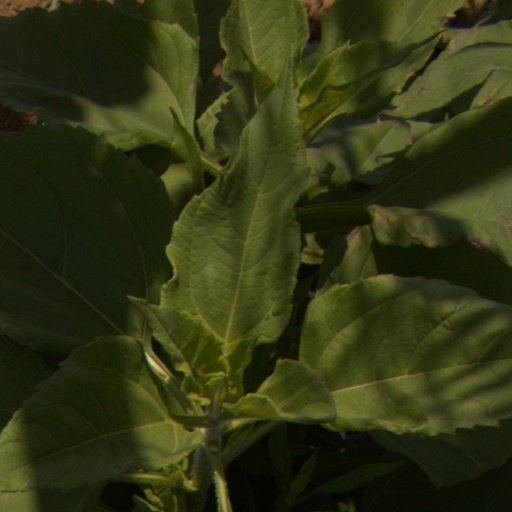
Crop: Jerusalem artichoke